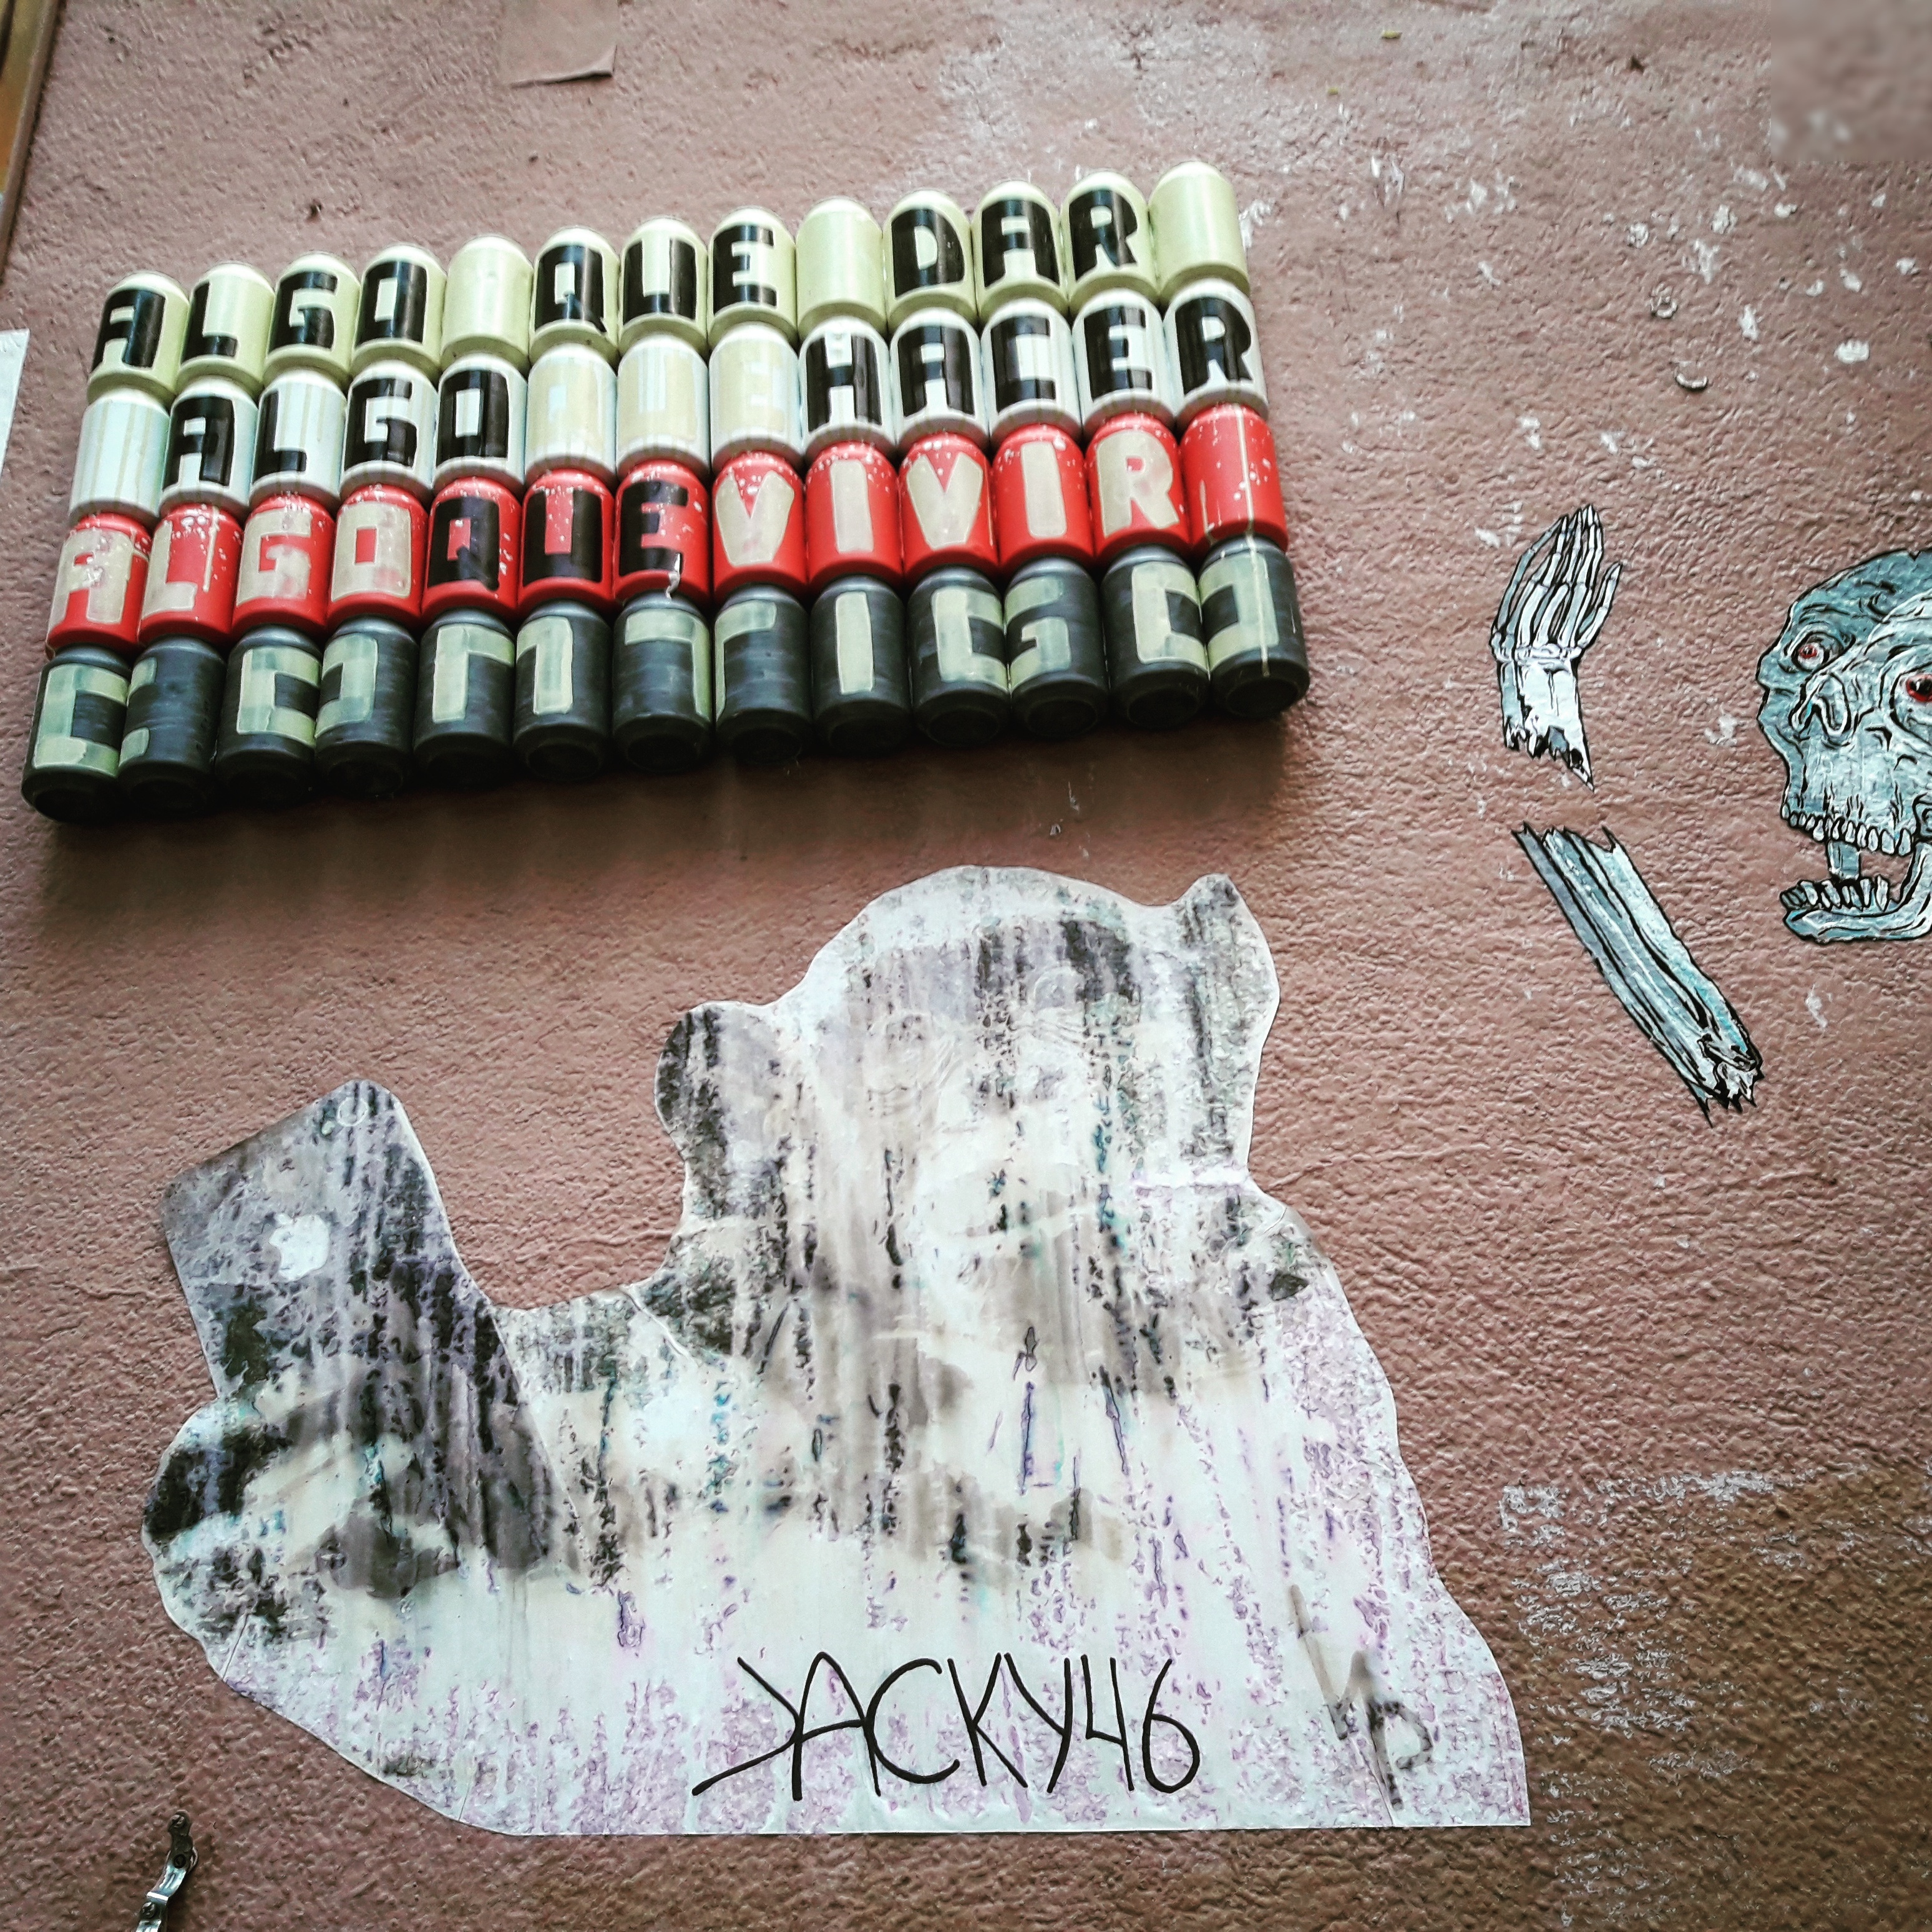
number, art